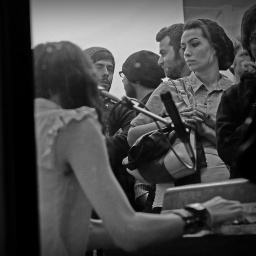
girl in the window